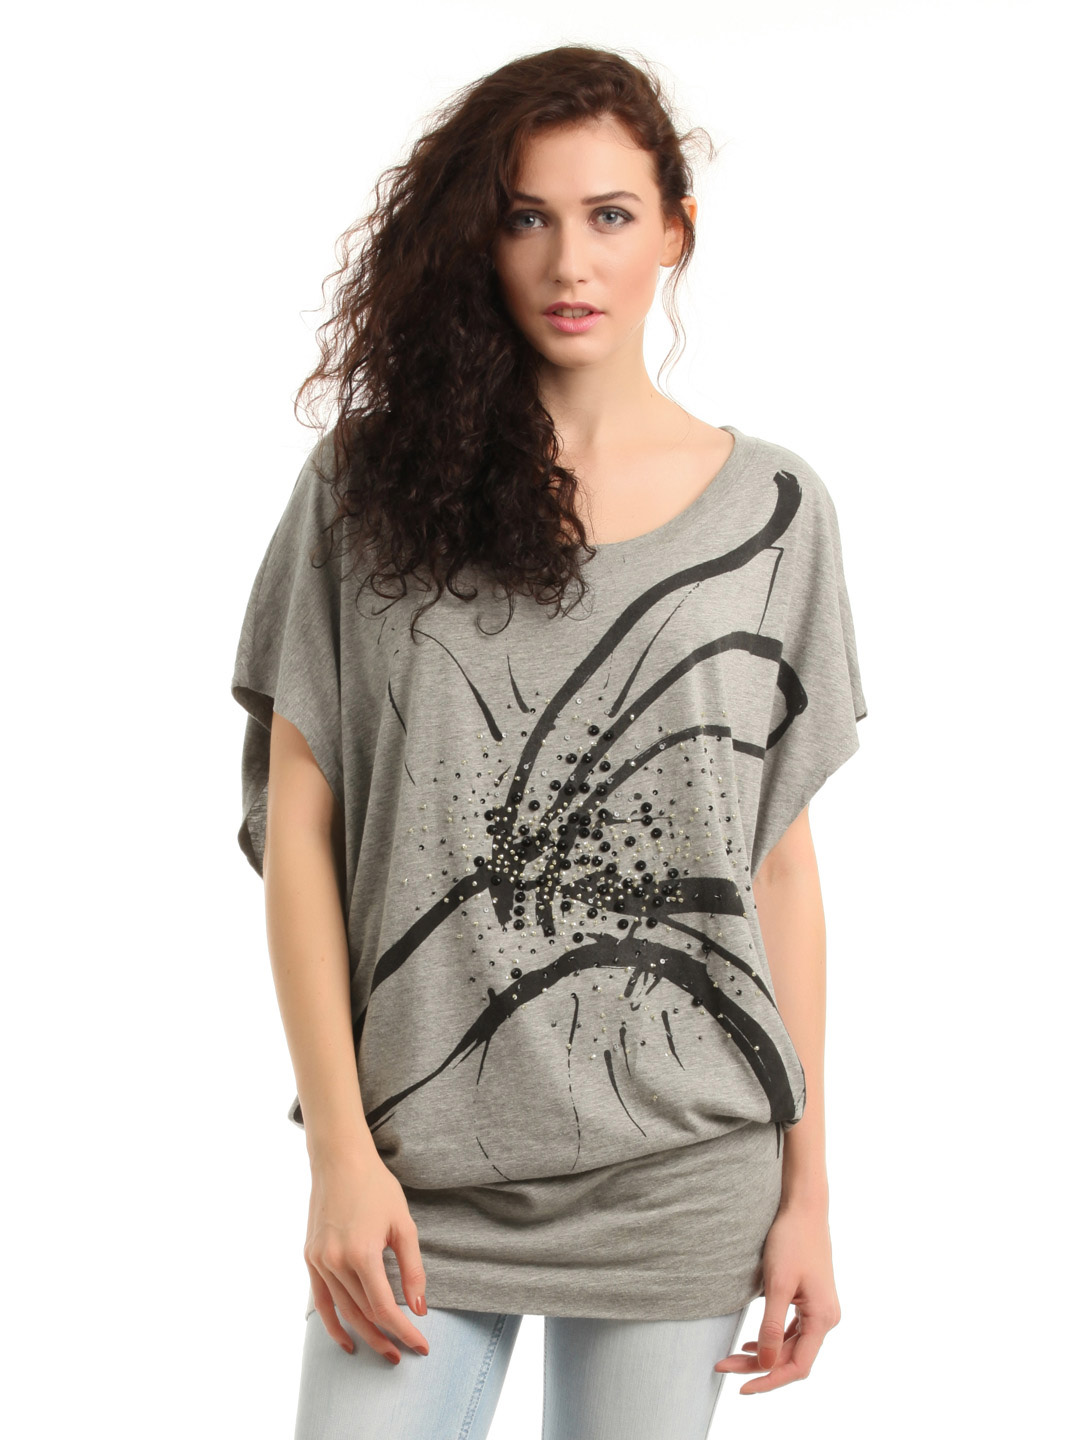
French Connection Women Grey Top
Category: Apparel / Topwear / Tops
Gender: Women
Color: Grey
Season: Summer 2012
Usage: Casual